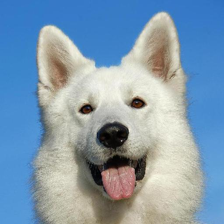
Label: animals